Sonoma County, California

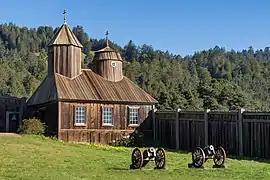
Fort Ross was established by the Russians in 1812.

Spaniards, Russians, and other Europeans claimed and settled in the county from the late 16th to mid-19th century, seeking timber, fur, and farmland. The Russians were the first newcomers to establish a permanent foothold in Sonoma County, with the Russian-American Company establishing Fort Ross on the Sonoma Coast in 1812. This settlement and its outlying Russian settlements came to include a population of several hundred Russian and Aleut settlers and a stockaded fort with artillery. However, the Russians abandoned it in 1841 and sold the fort to John Sutter, settler and Mexican land grantee of Sacramento.